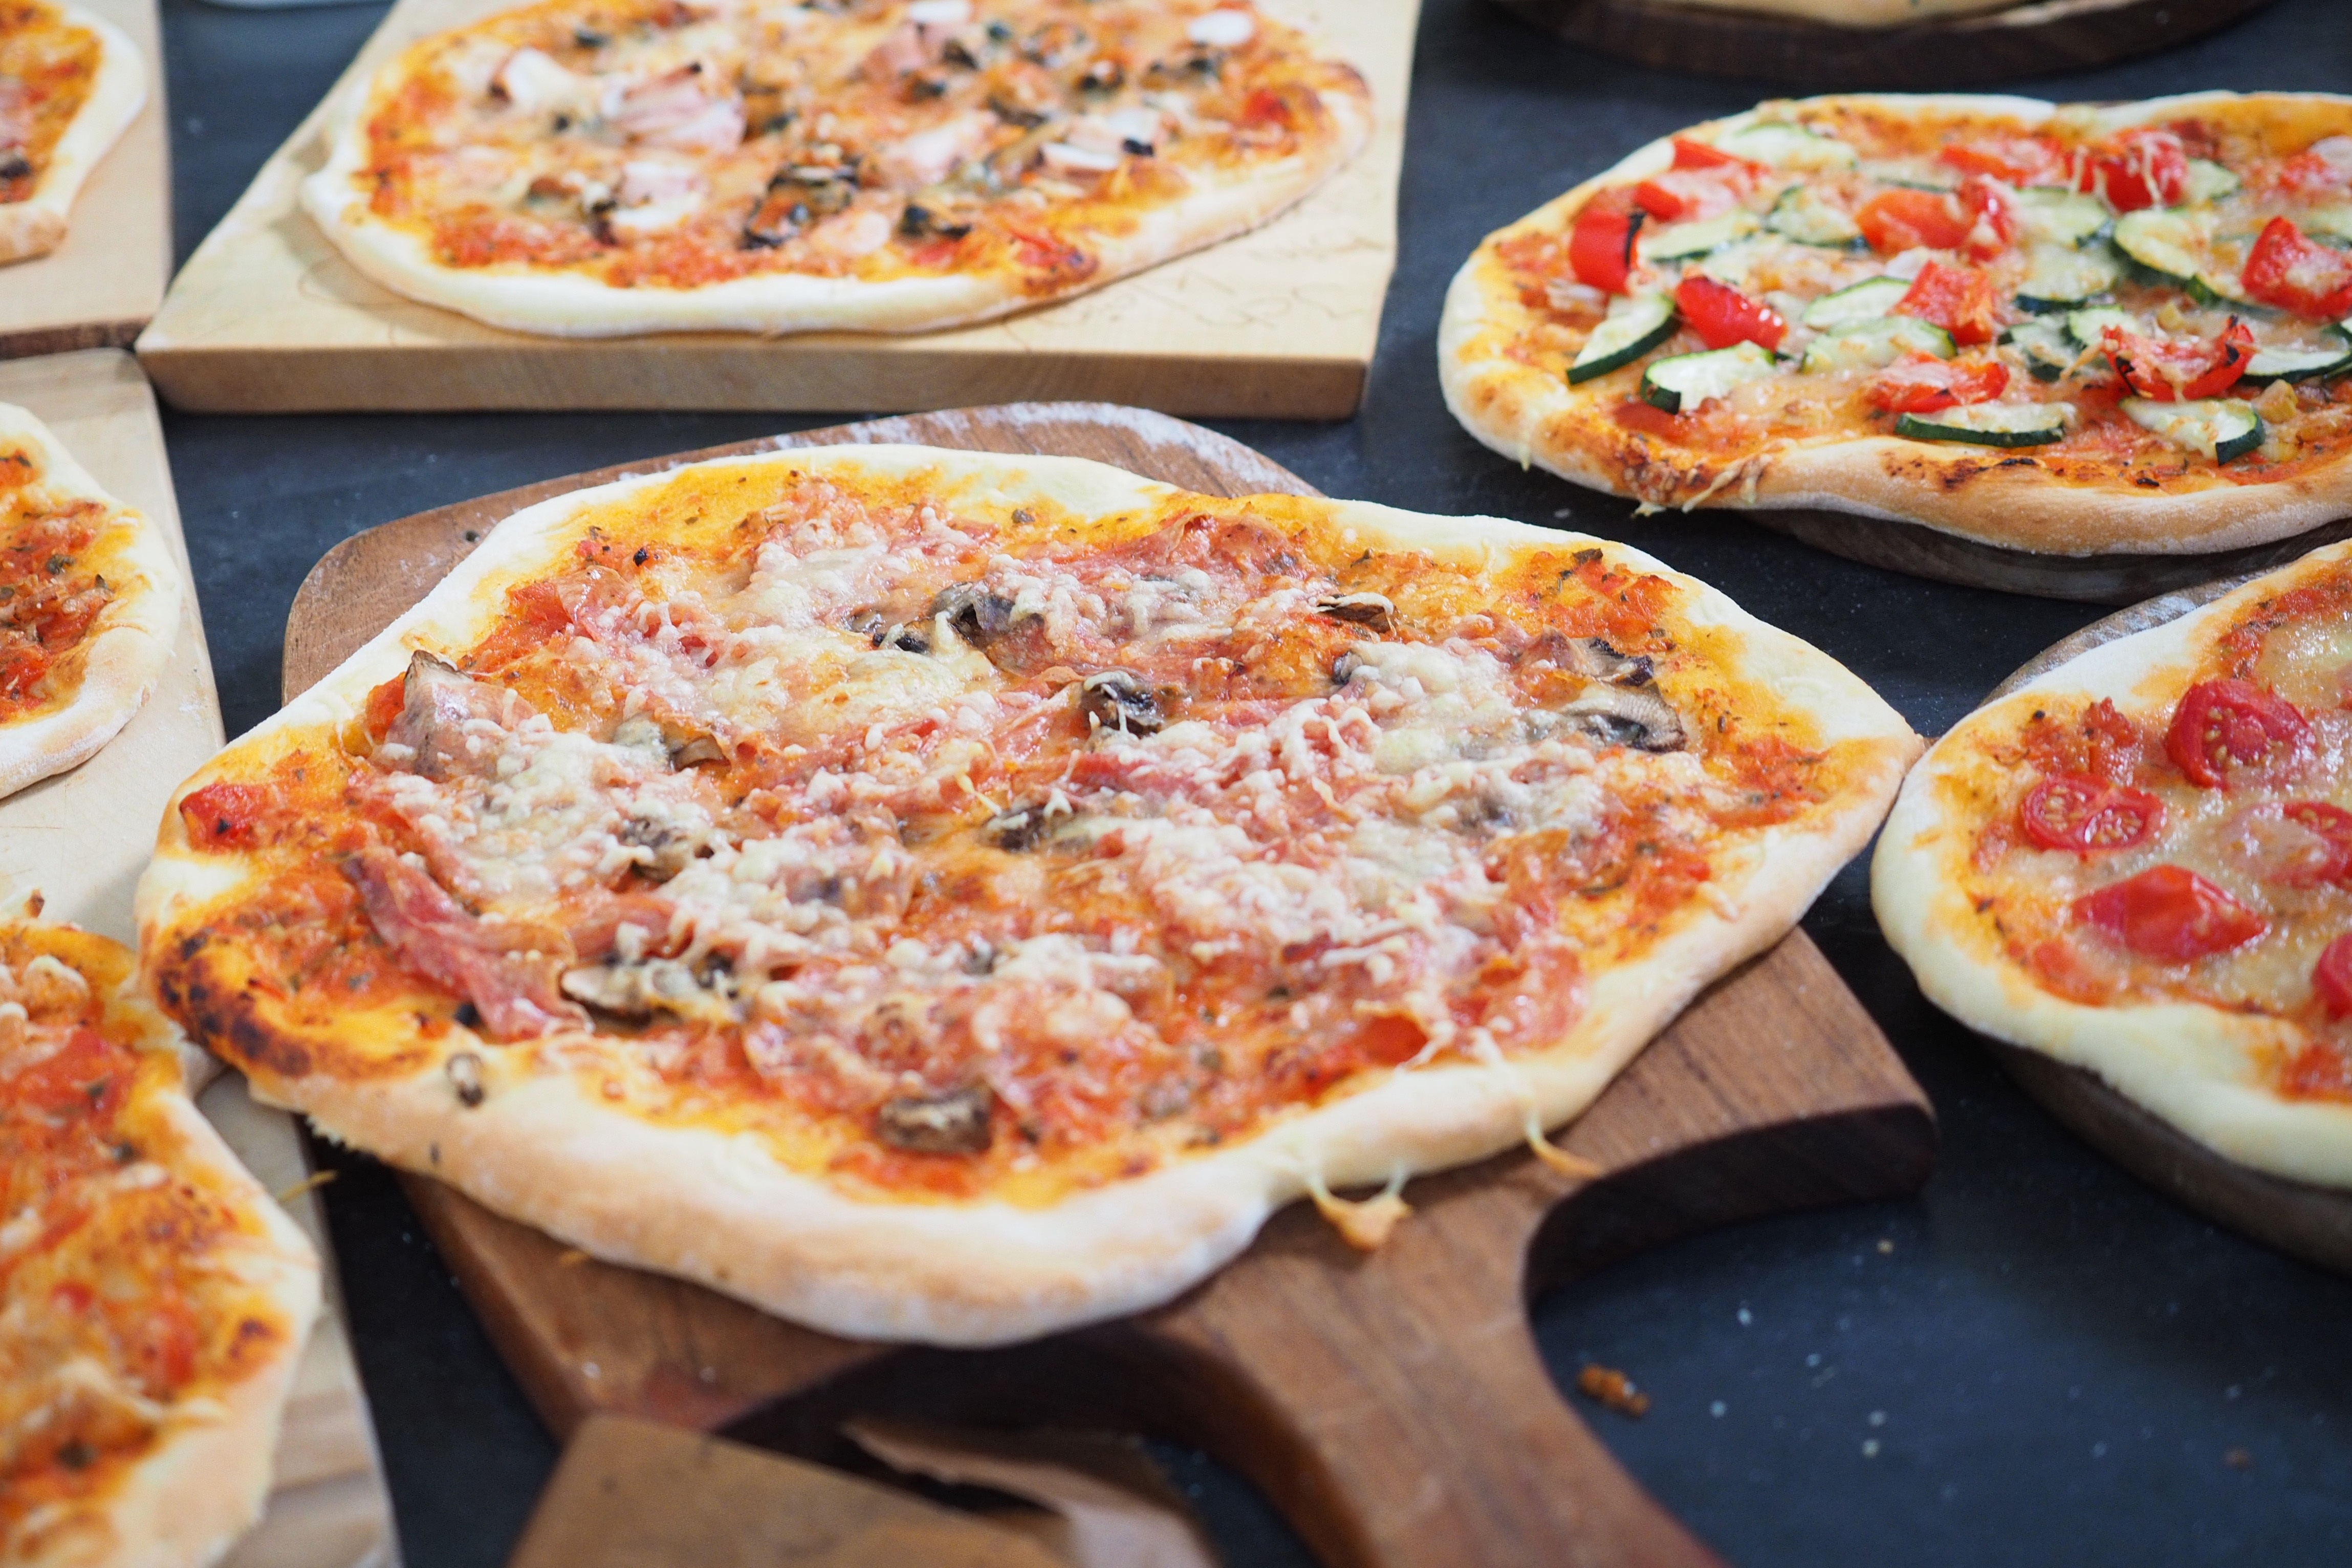
dish, food, cuisine, pizza, ingredient, pizza cheese, flatbread, tarte flamb e, italian food, staple food, baked goods, finger food, recipe, produce, Manakish, american food, pizza stone, mollete, turkish food, Nduja, baking, fast food, appetizer, dessert, meat, lahmacun